Genesis P-Orridge

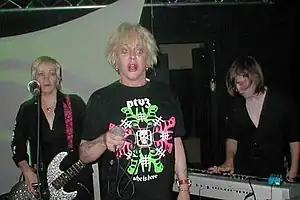
PTV3 live in Germany 2004: Alice Genese, G. P-Orridge, Markus Persson

In June 1998, P-Orridge won a $1.5 million lawsuit against producer Rick Rubin and his American Recordings label for injuries sustained while trying to escape a fire at Rubin's home in April 1995. According to P-Orridge's attorney, David D. Stein, P-Orridge was staying at Rubin's home, as a guest of Love and Rockets, when the fire broke out. P-Orridge tried to escape the house by crawling through a second-storey window and fell onto concrete stairs. P-Orridge suffered a broken wrist, broken ribs, and a pulmonary embolism, as well as a shattered left elbow that, according to Stein, prevented P-Orridge from playing bass or keyboards. They remained in hospital for ten days. The jury found that the liability for the fire rested with Rubin and American Recordings, and awarded P-Orridge US$1,572,000 in compensation.